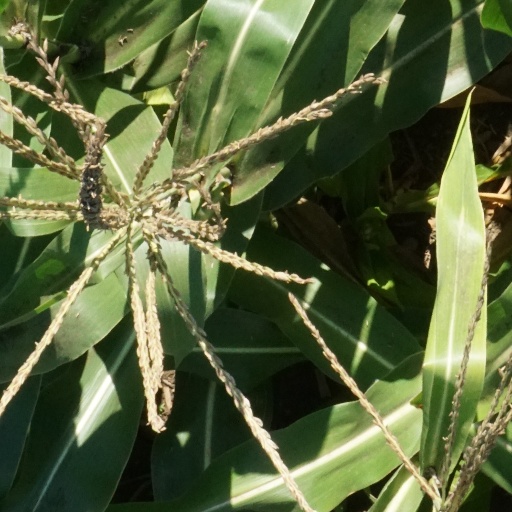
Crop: maize; corn